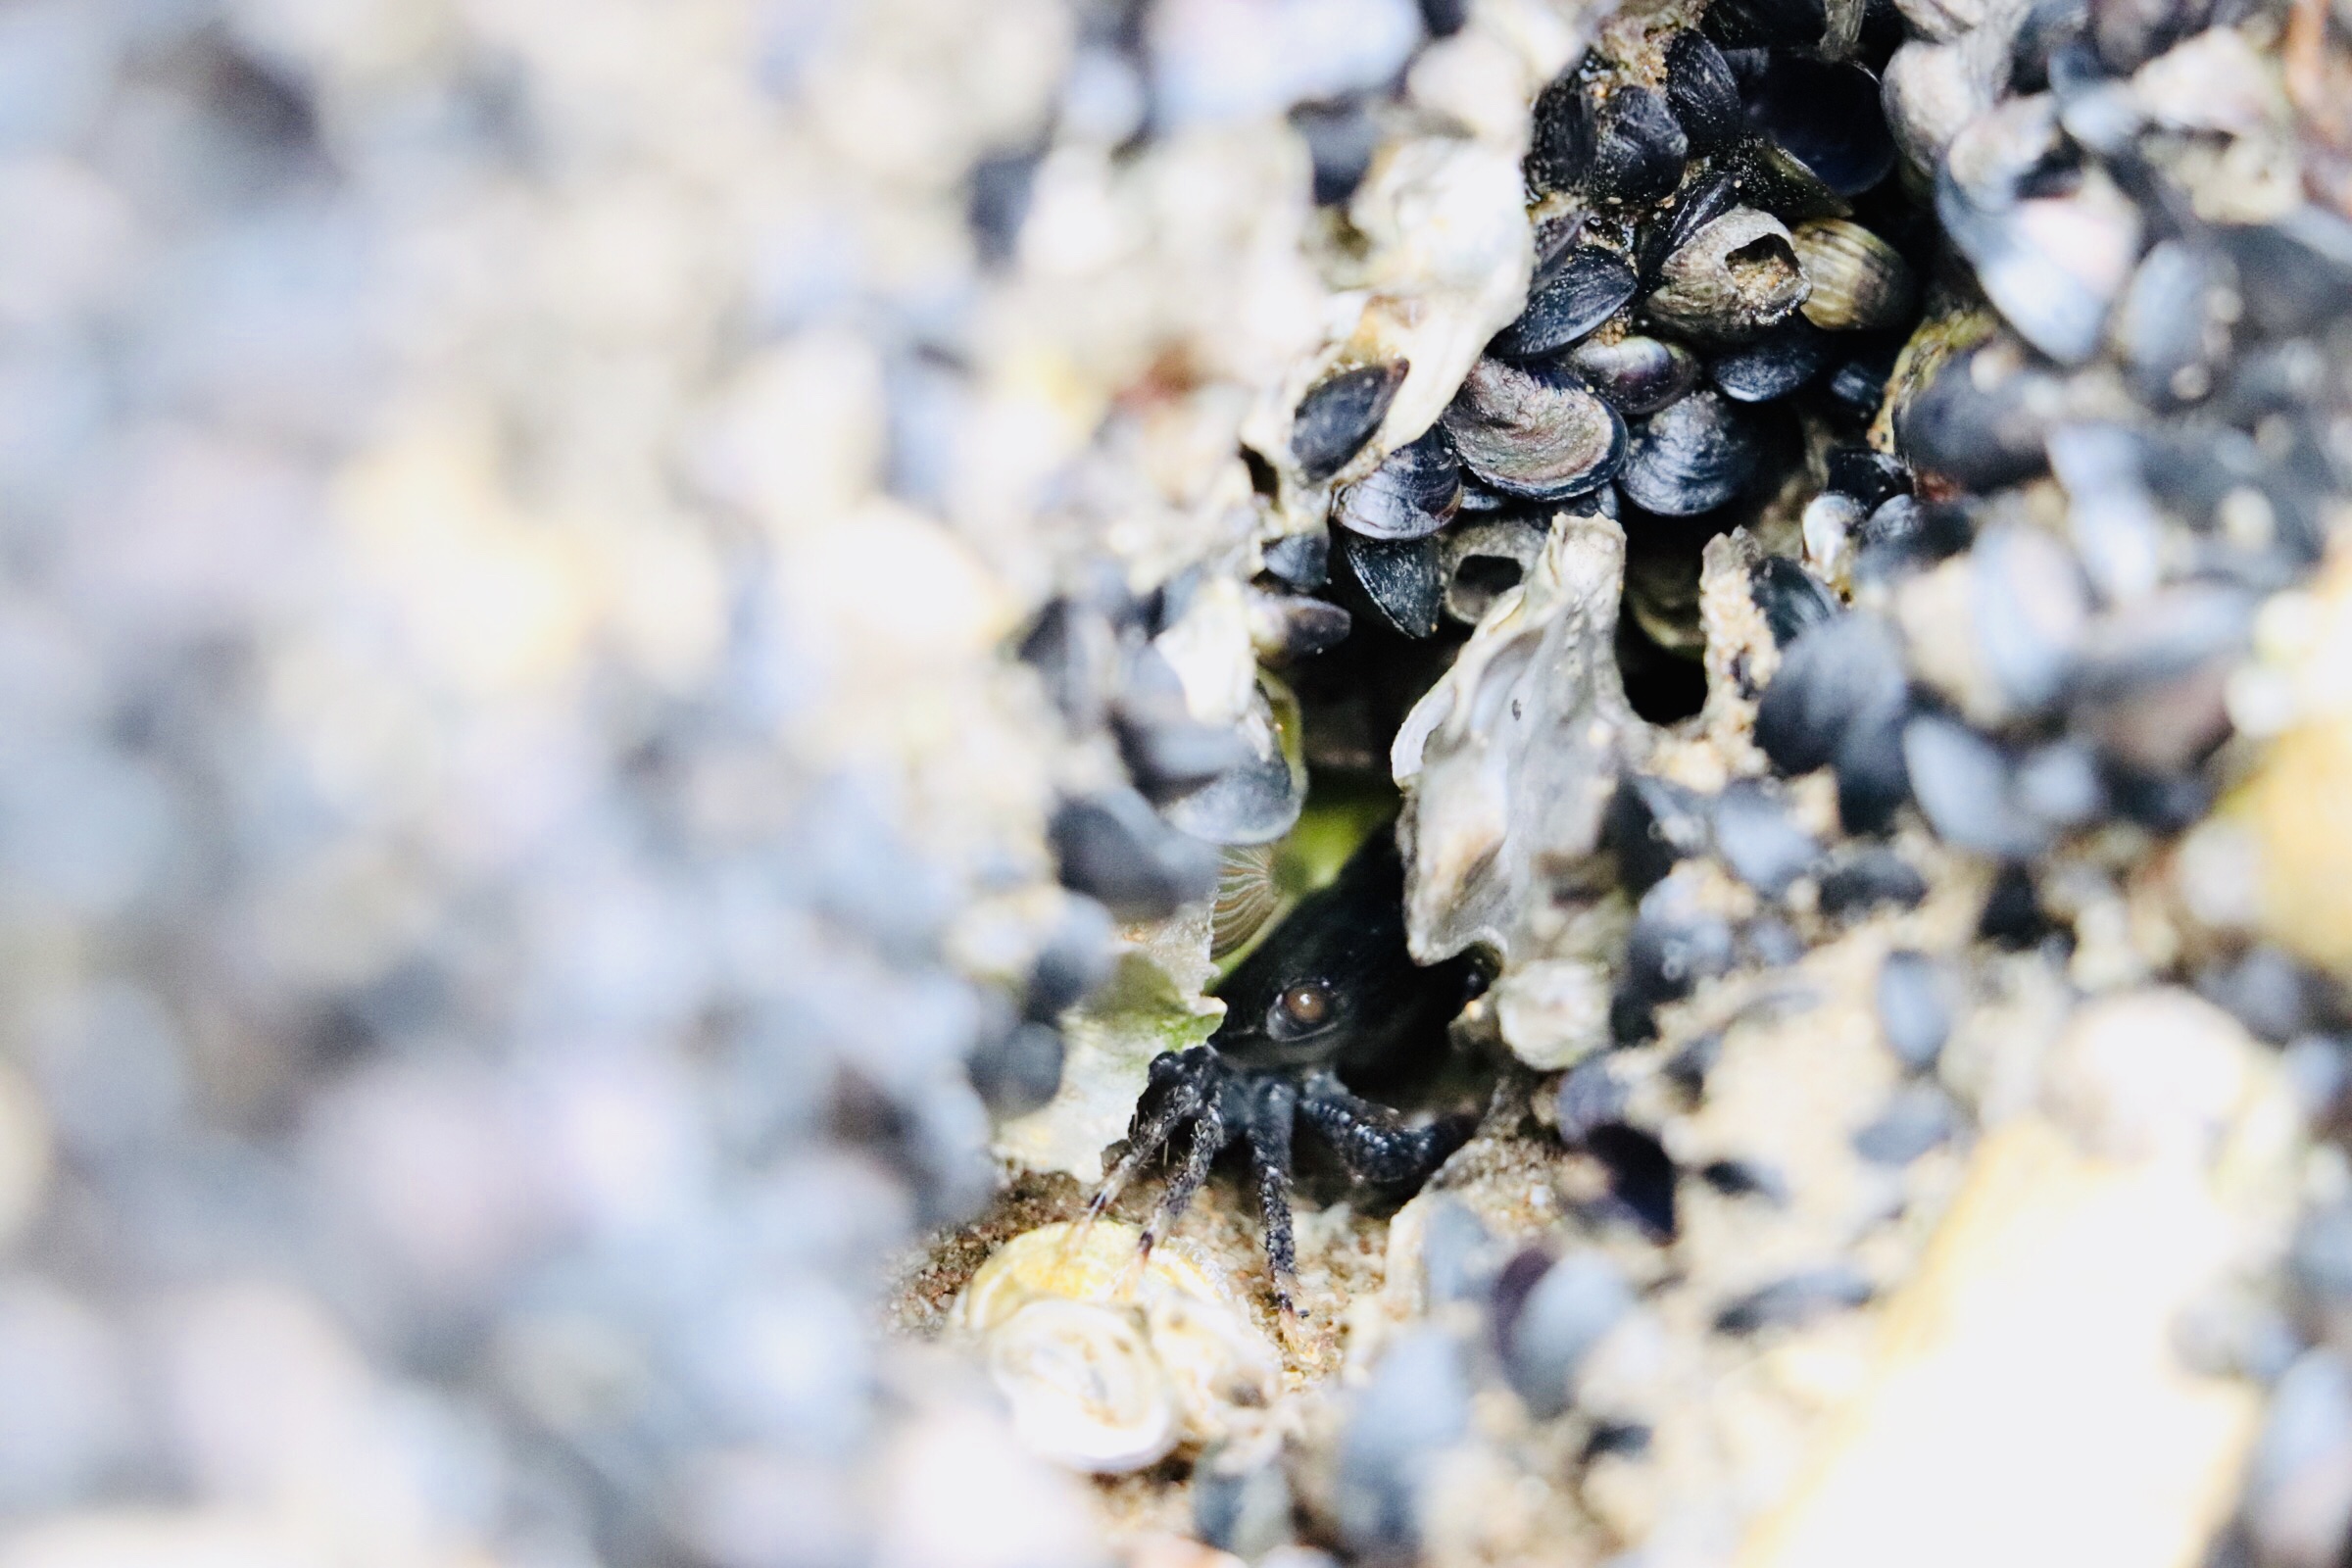
shell, crab, close up, organism, pest, photography, insect, macro photography, plant, soil, membrane winged insect